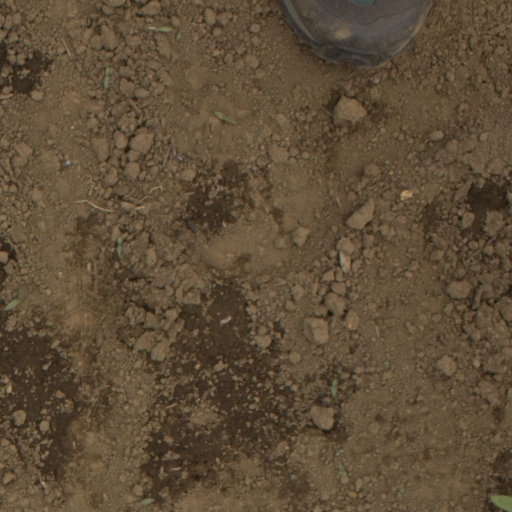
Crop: Jerusalem artichoke